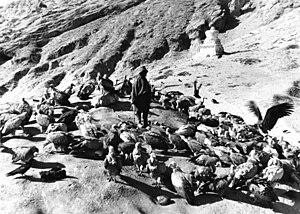
Ernst Schäfer, né le 14 mars 1910 à Cologne et mort à Bad Bevensen le 21 juillet 1992, est un zoologue allemand, spécialisé en ornithologie. Il a effectué, avec Brooke Dolan II, deux expéditions scientifiques en Chine et au Tibet. Son principal titre de gloire est une expédition scientifique qui séjourna au Tibet en 1938-1939, en allemand Deutsche Tibet-Expedition Ernst Schäfer selon le sous-titre choisi par Schäfer lui-même dans son livre de 1943, Geheimnis Tibet.